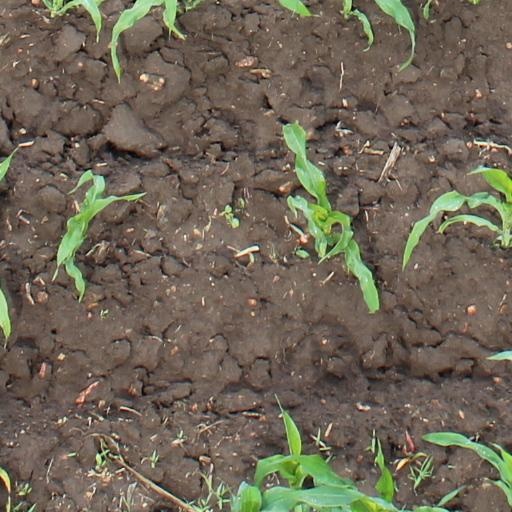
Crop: maize; corn